Stephen Flemmi

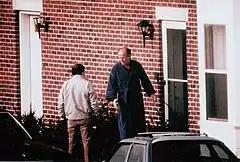
FBI surveillance photograph of Flemmi (left) with Winter Hill Gang boss, James Bulger (right), in 1980

In 1965, James J. "Whitey" Bulger was released from Federal prison after serving a nine-year sentence for robbing banks. After a few years of working as a janitor, he became an enforcer for South Boston mob boss Donald "Donnie" Killeen. After Killeen was murdered by an enforcer for the Mullen Gang, Winter Hill Gang boss Howard "Howie" Winter mediated the dispute between Bulger and the remaining Killeens and the Mullens, who were led by Patrick "Pat" Nee. Winter soon chose Bulger as his man in South Boston. At this time, the Boston FBI office tried to convince Bulger to become an informant, but he initially refused. In 1974, Bulger became partners with Flemmi as enforcers for the Winter Hill Gang.